Mont, Saône-et-Loire

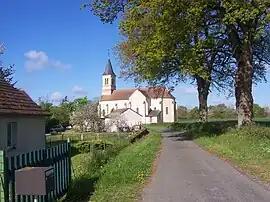
The church in Mont

Mont is a commune in the Saône-et-Loire department in the region of Bourgogne-Franche-Comté in eastern France.